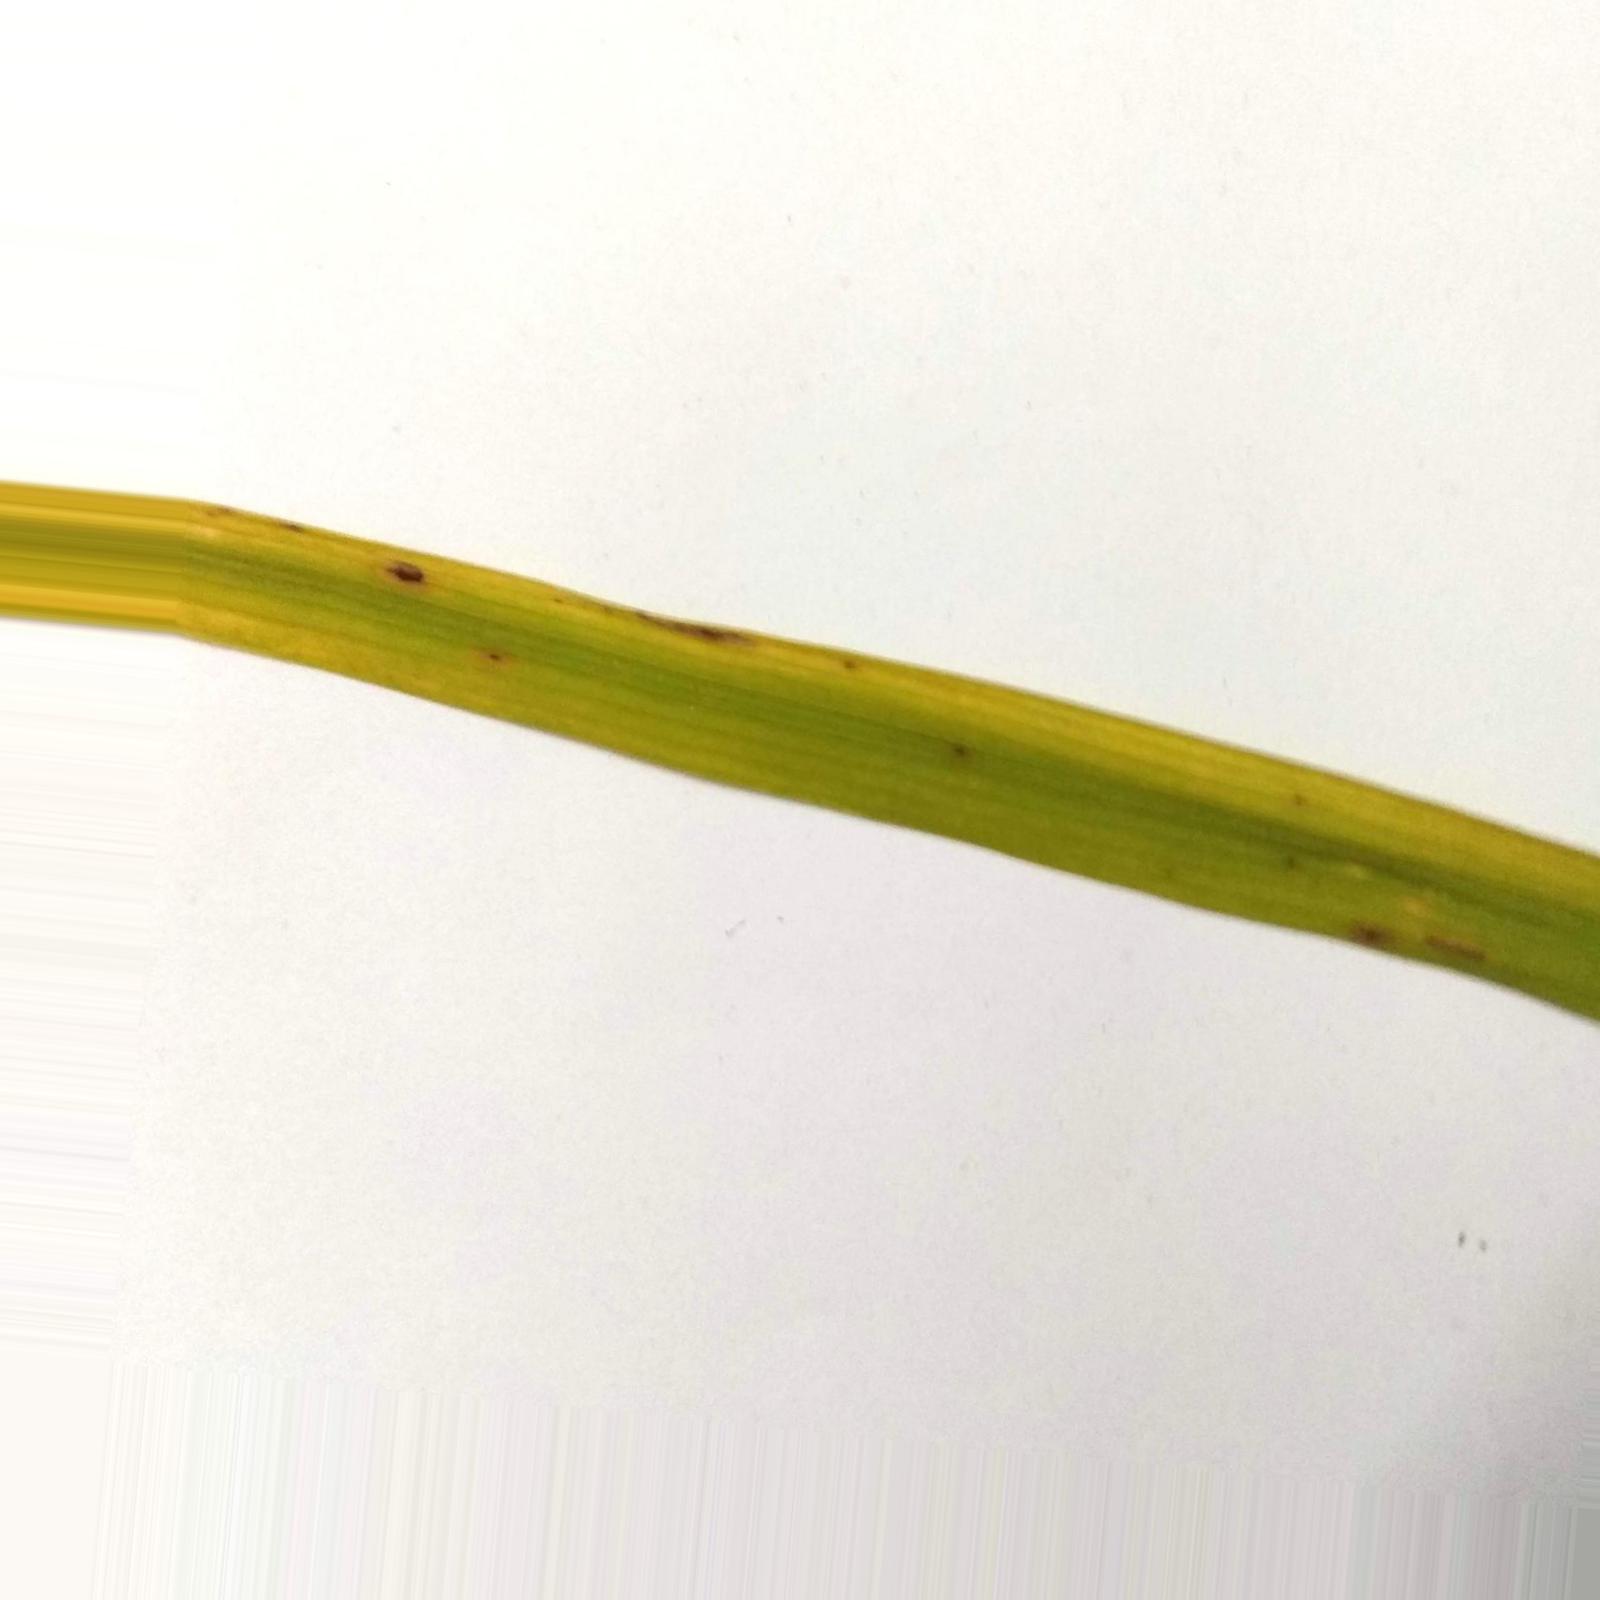
Nhãn: Bệnh Đốm Nâu ( Brown spot )